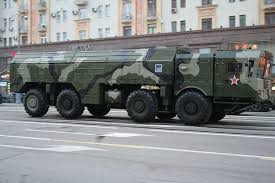
Label: Air Defense